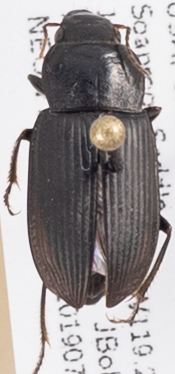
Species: Anisodactylus similis
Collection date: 2019-07-17
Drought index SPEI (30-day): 0.156
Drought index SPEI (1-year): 0.47
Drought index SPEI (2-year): -0.03